Red Jammers

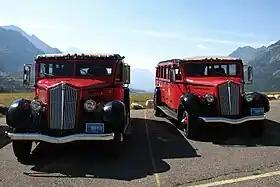
Red Jammers at the Prince of Wales Hotel (2006)

Red Jammers are the vintage White Motor Company/Bender Body Company Model 706 buses used at Glacier National Park in the United States to transport park visitors since 1936. While the buses are called "reds" for their distinctive livery, painted to match the color of ripe mountain ash berries, the bus drivers are called "jammers" because of the sound the unsynchronized transmissions made when the driver shifted gears on the steep roads of the park. Even double-clutching could not eliminate all meshing clatter, permanently eliminated in a 1989 retrofit that added automatic transmissions.